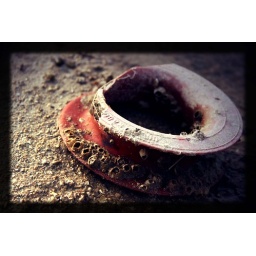
it's an old image i found and worked on the shadow and colours ... i found this (5ee6) by the beach house ...